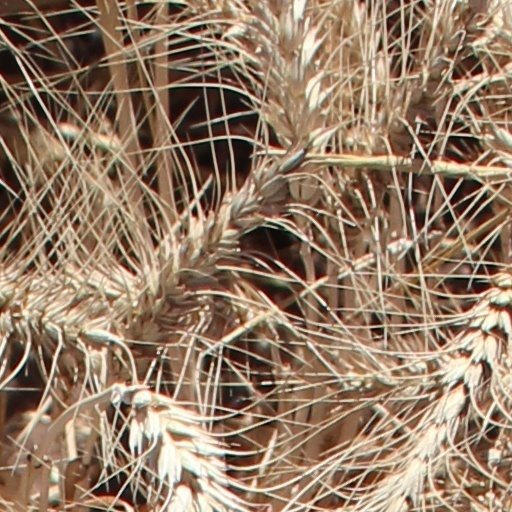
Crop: wheat